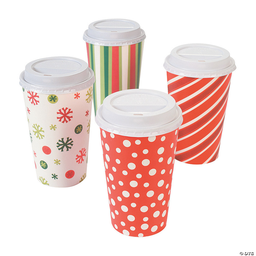
Label: cups